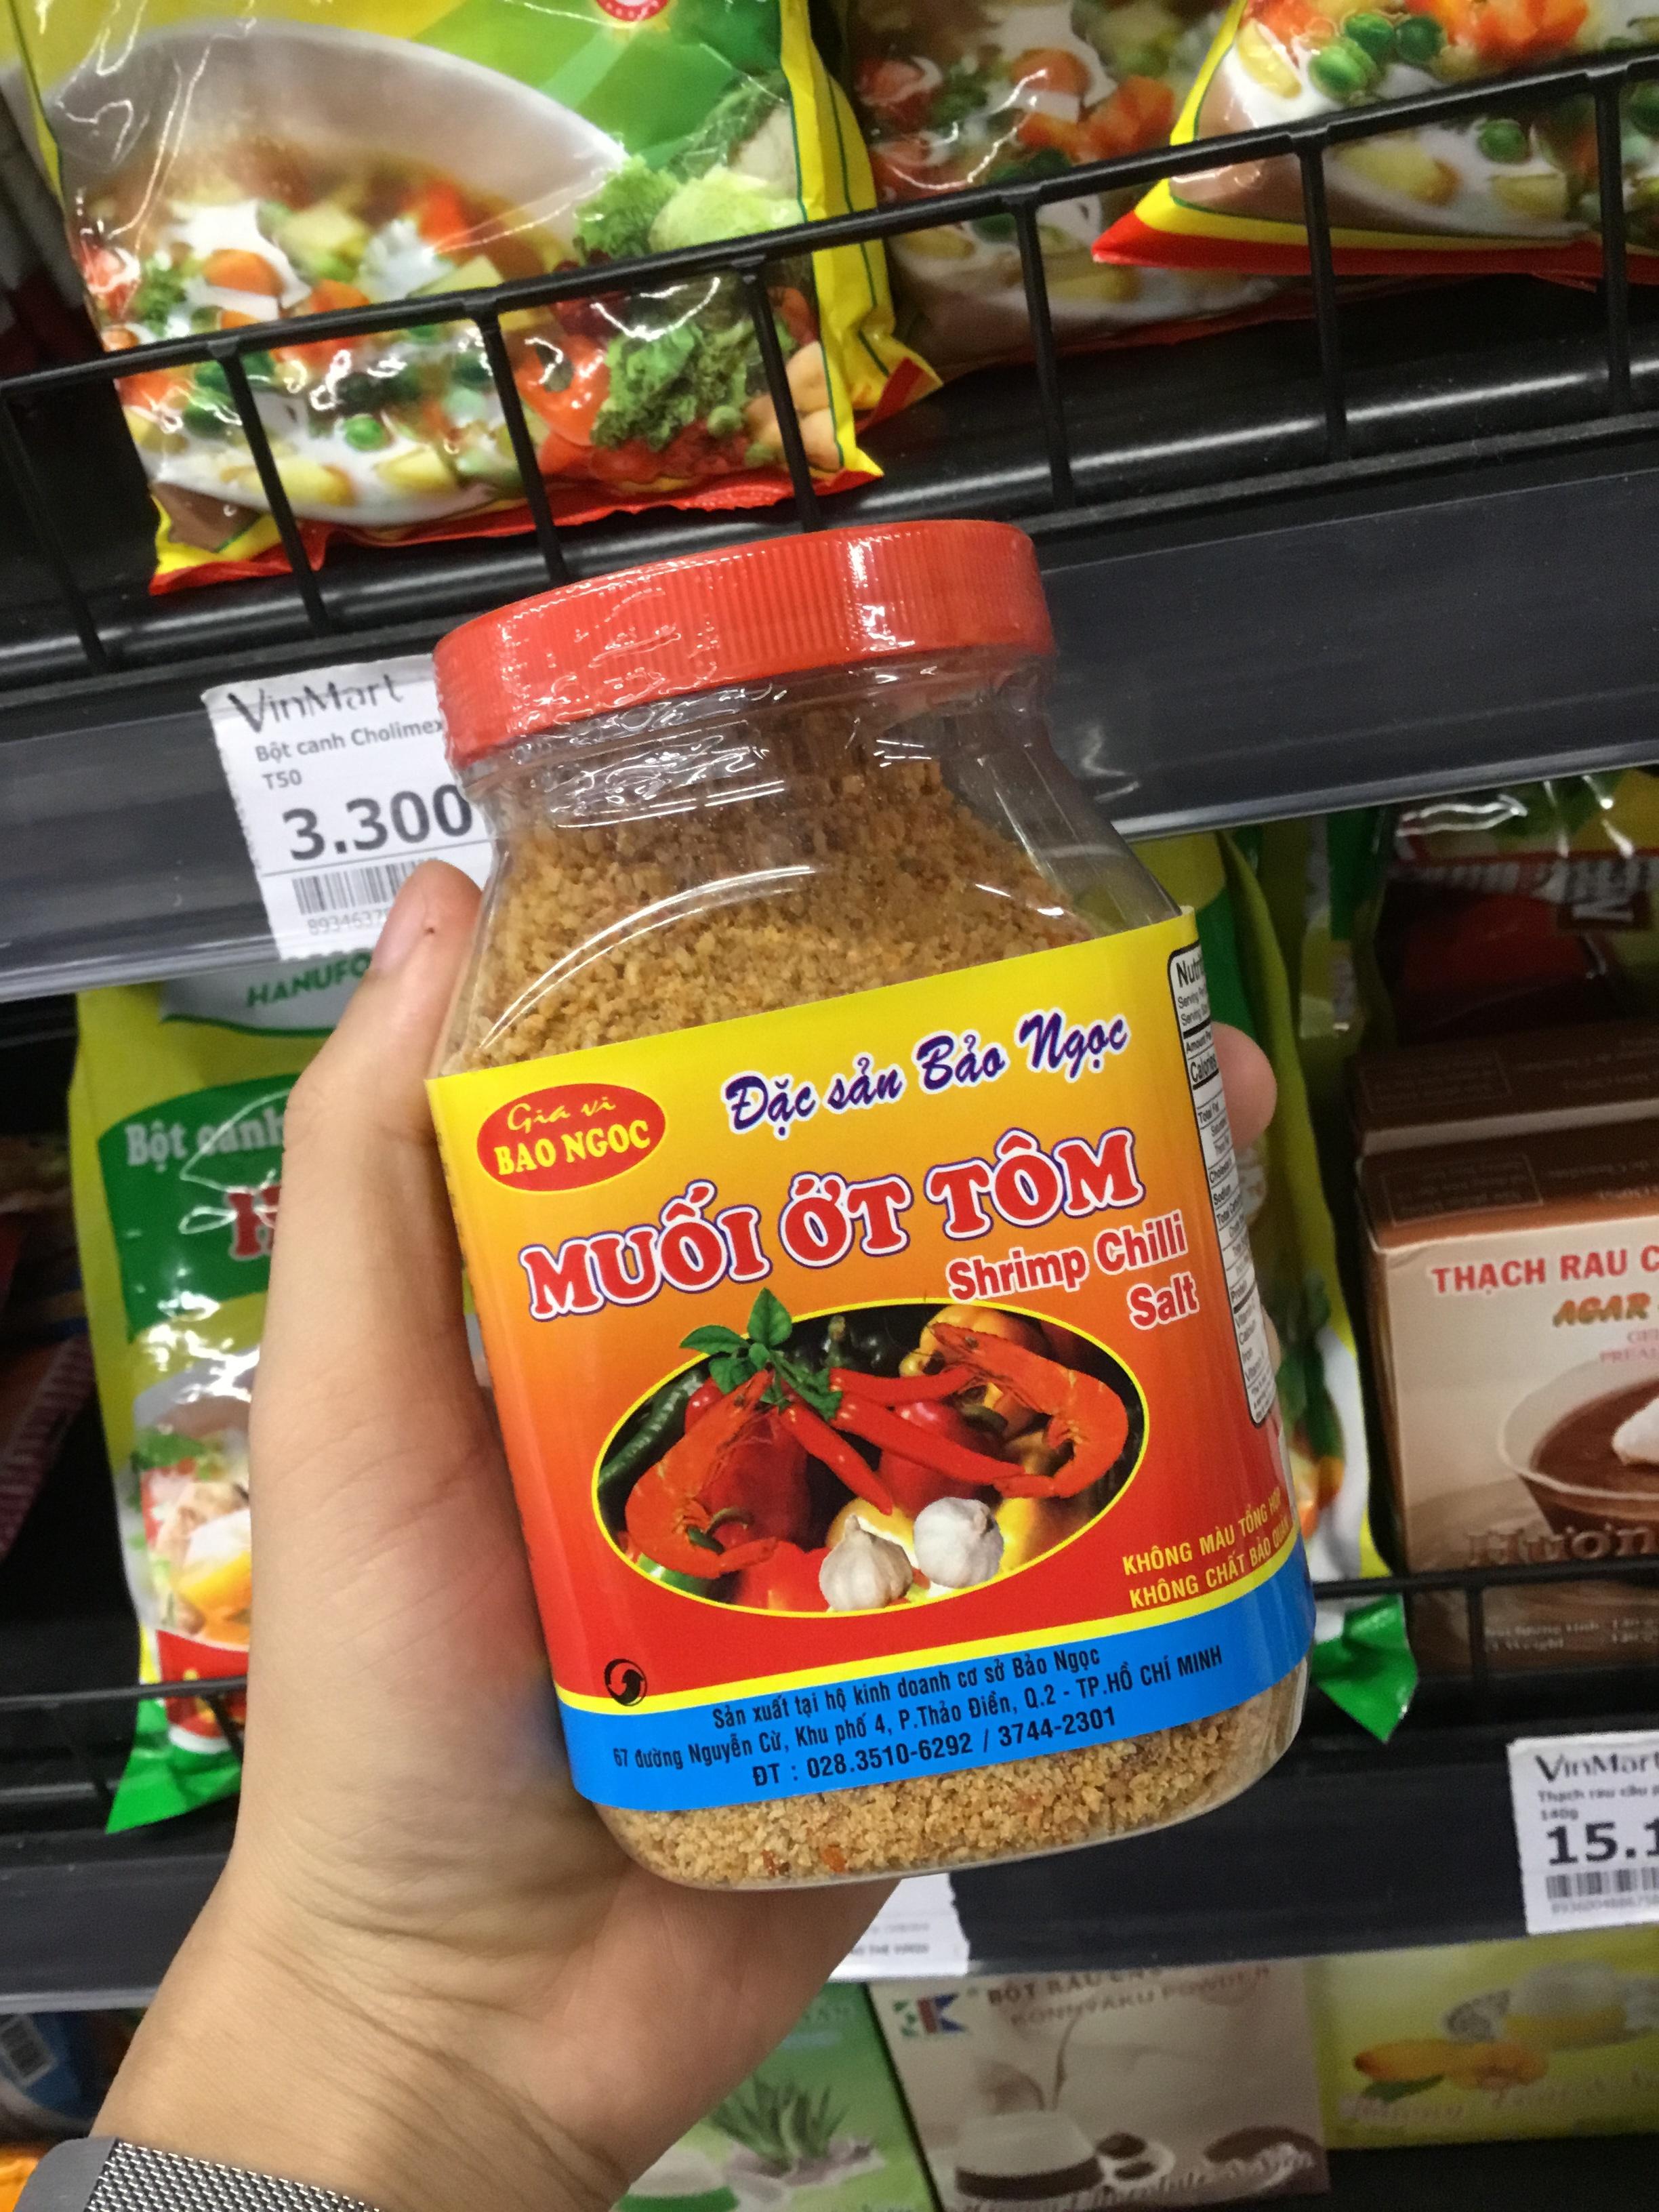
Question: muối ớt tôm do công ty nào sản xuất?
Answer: do công ty bảo ngọc sản xuất